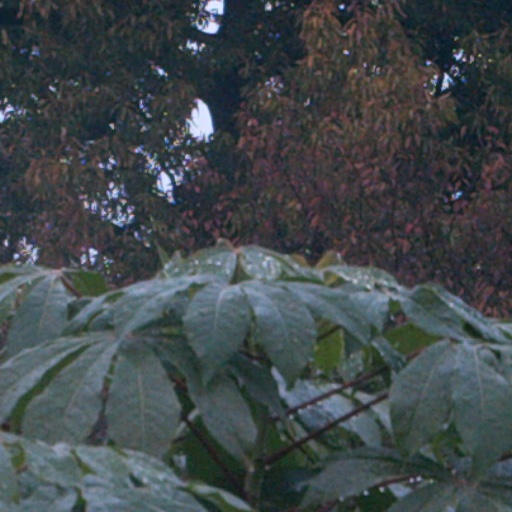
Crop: cassava